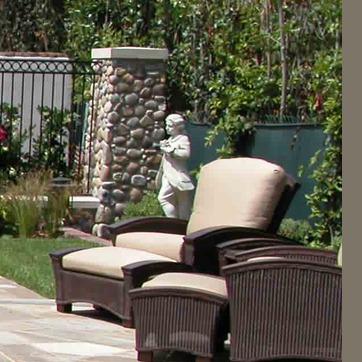
Material: ceramic